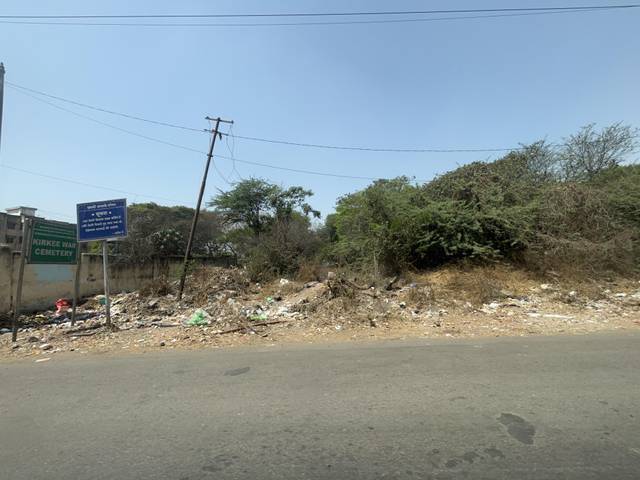
Region: India
Coordinates: 18.552, 73.856